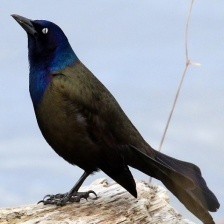
Species: COMMON GRACKLE
Scientific name: QUISCALUS QUISCULA